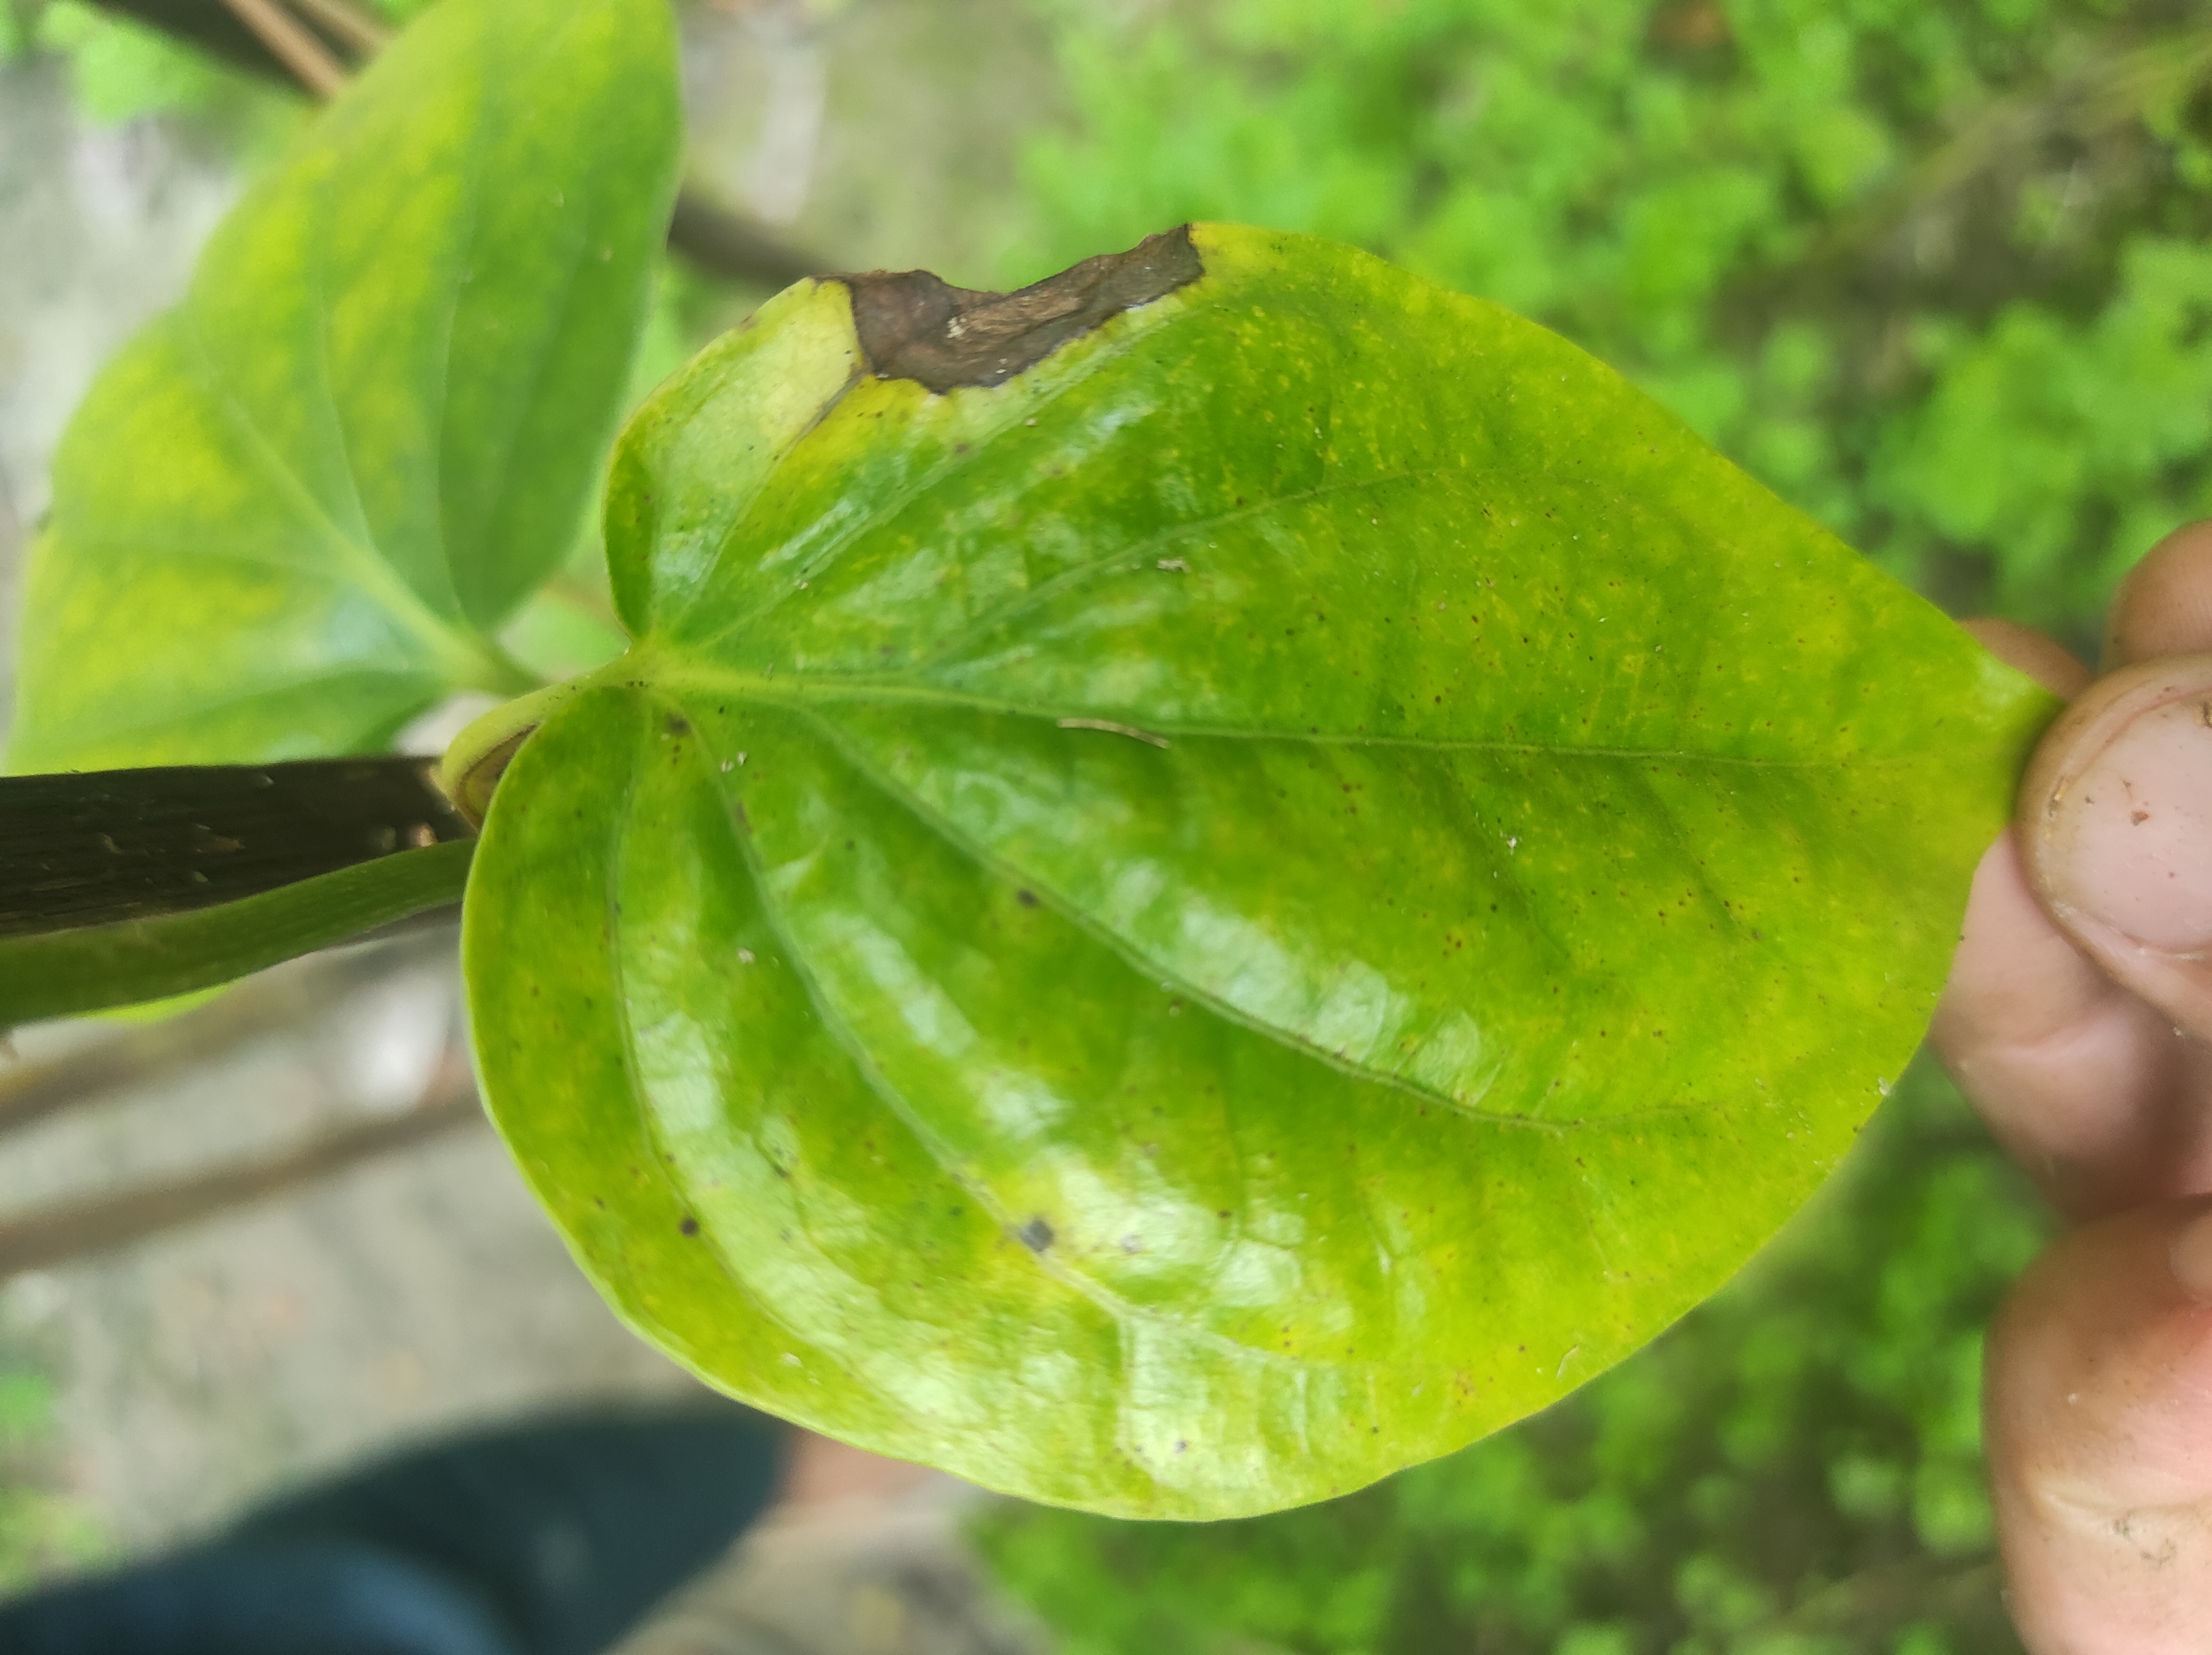
Label: Fungal_Brown_Spot_Disease